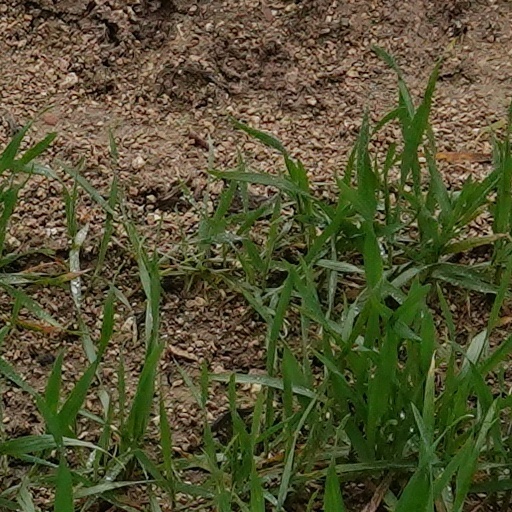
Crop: wheat